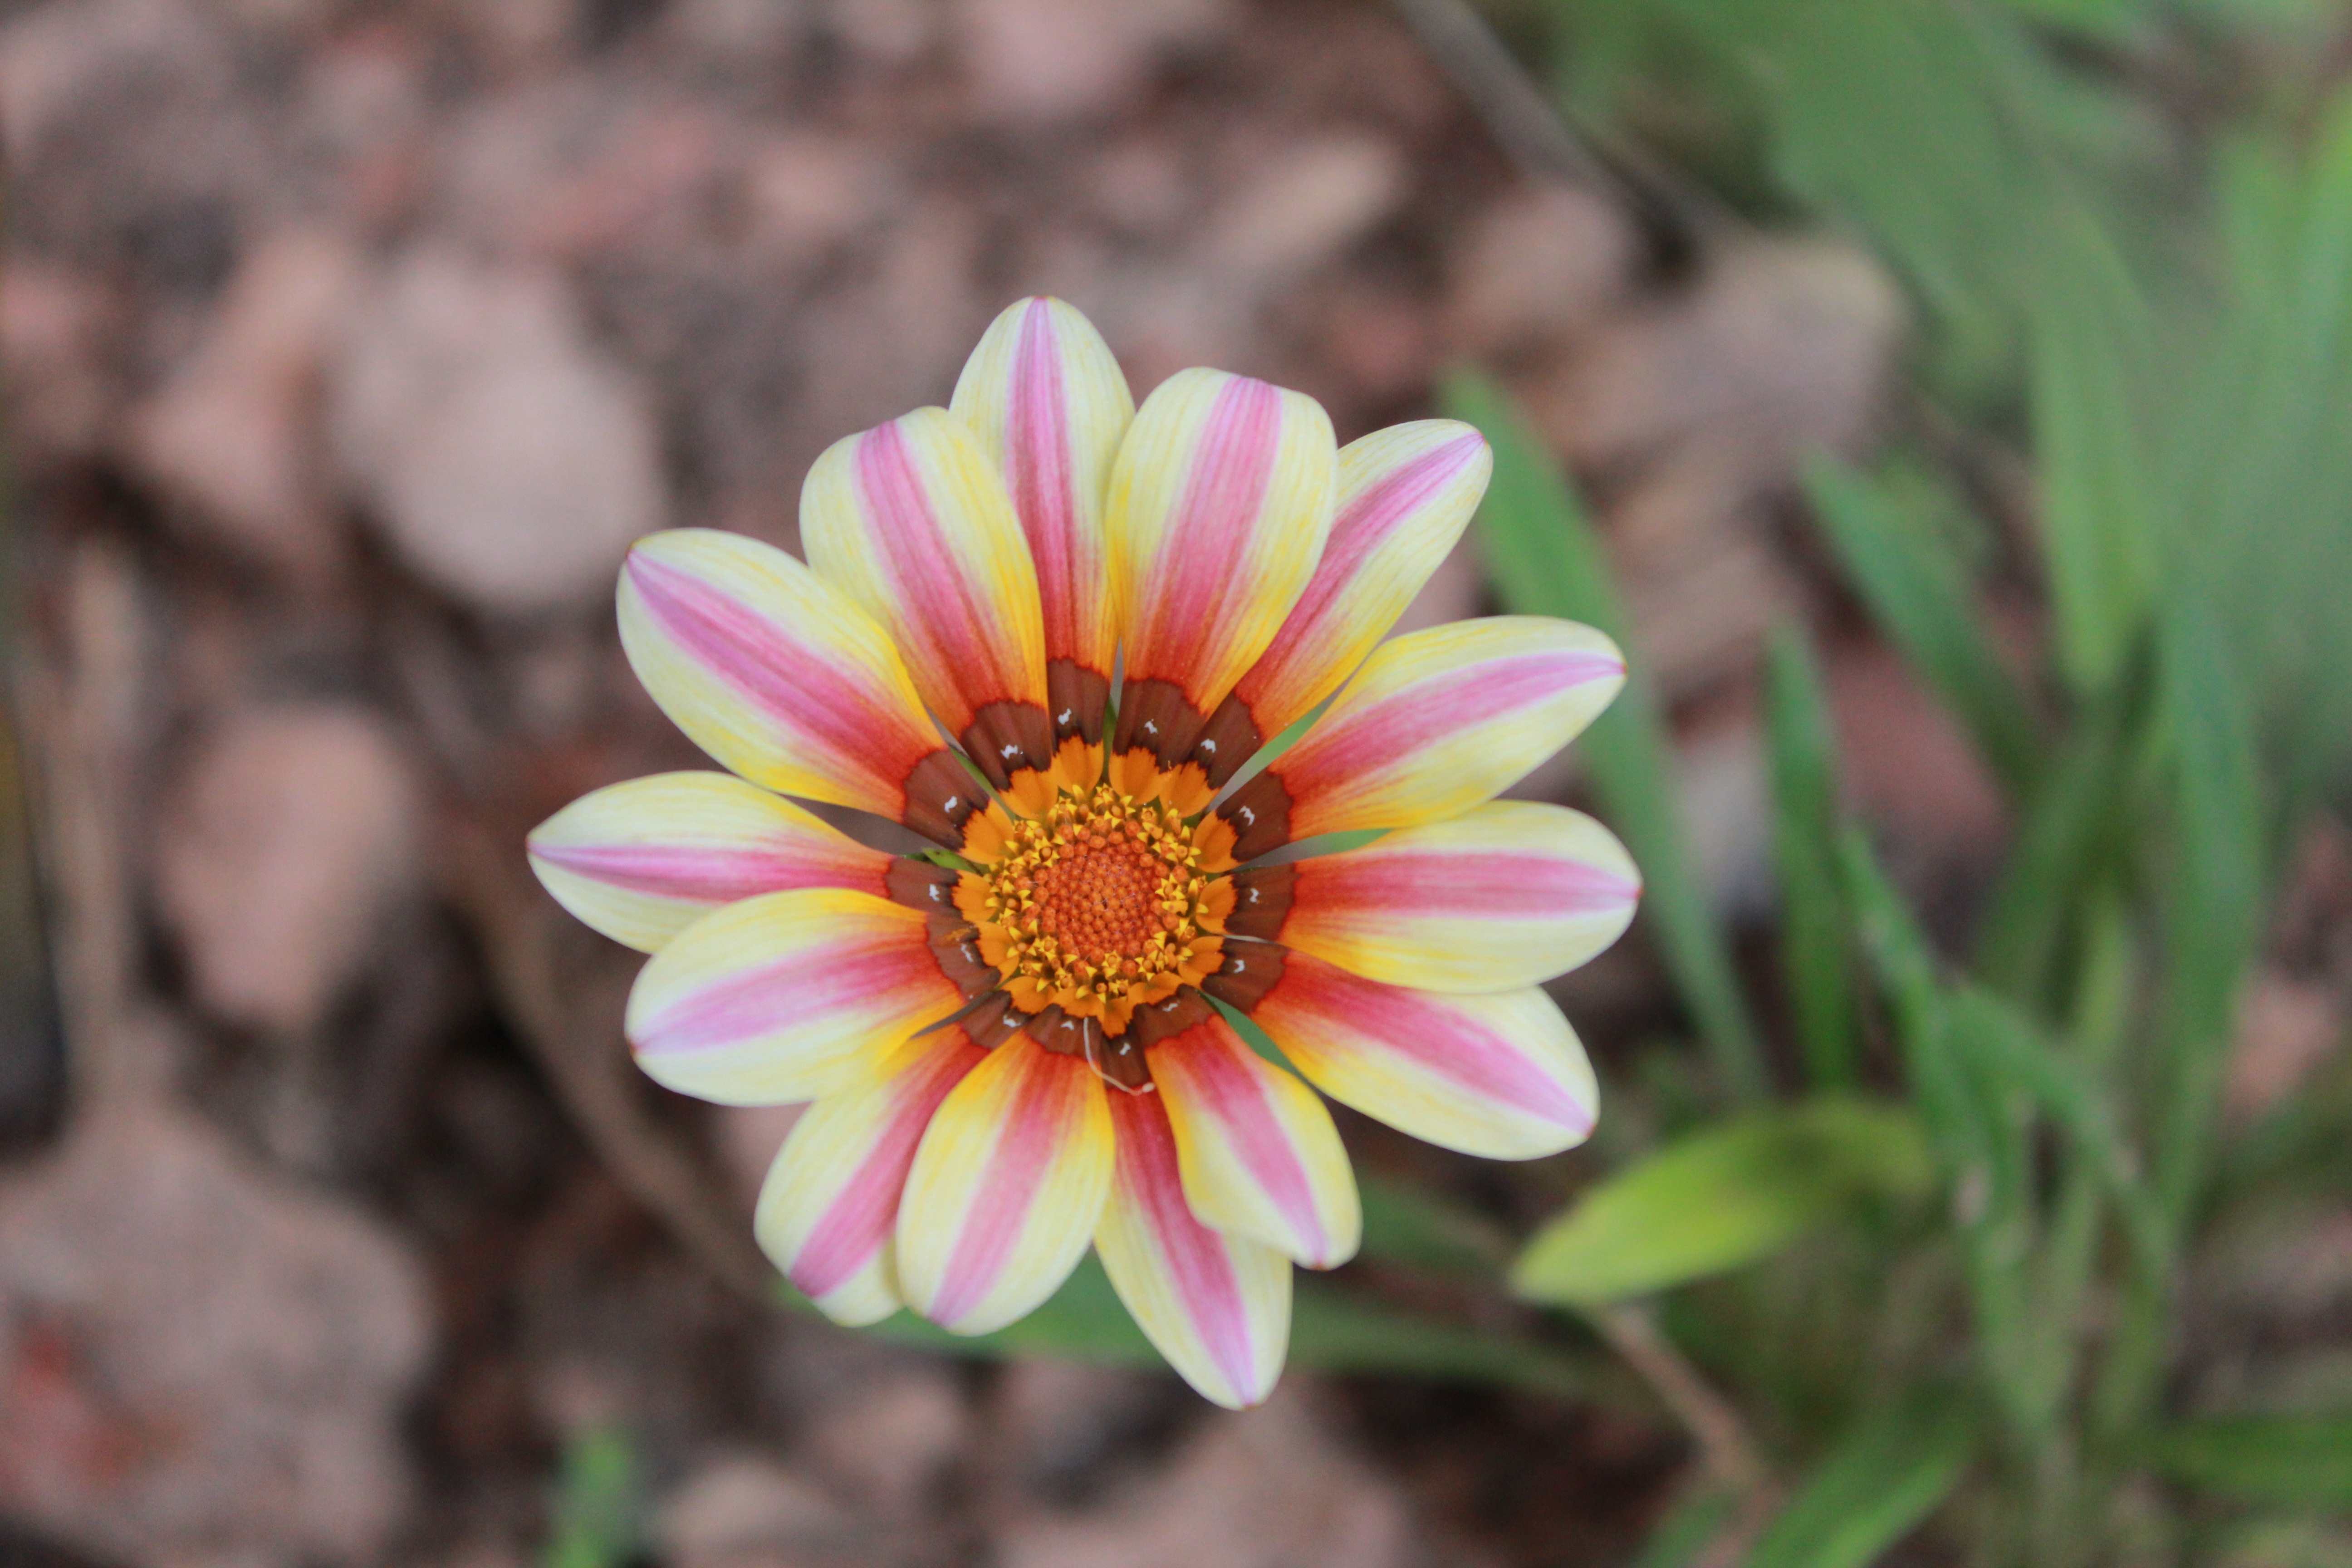
nature, blossom, plant, flower, petal, daisy, botany, flora, wildflower, close up, beautiful, macro photography, flowering plant, daisy family, annual plant, plant stem, land plant, garden cosmos